Ola Apenes

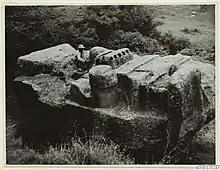
Tlaloc monolith (San Miguel Coatlinchán), Photograph taken by the engineer Ola Just in 1934. The identity of the person on the monolith is unknown.

He was born in Fredriksstad as a son of shipbroker Georg Apenes (1869–1902) and his wife Kitty, née Mørch (1872–1958). His brother Christian was a judge and politician. Through him, Ola was an uncle of politician Georg Apenes.